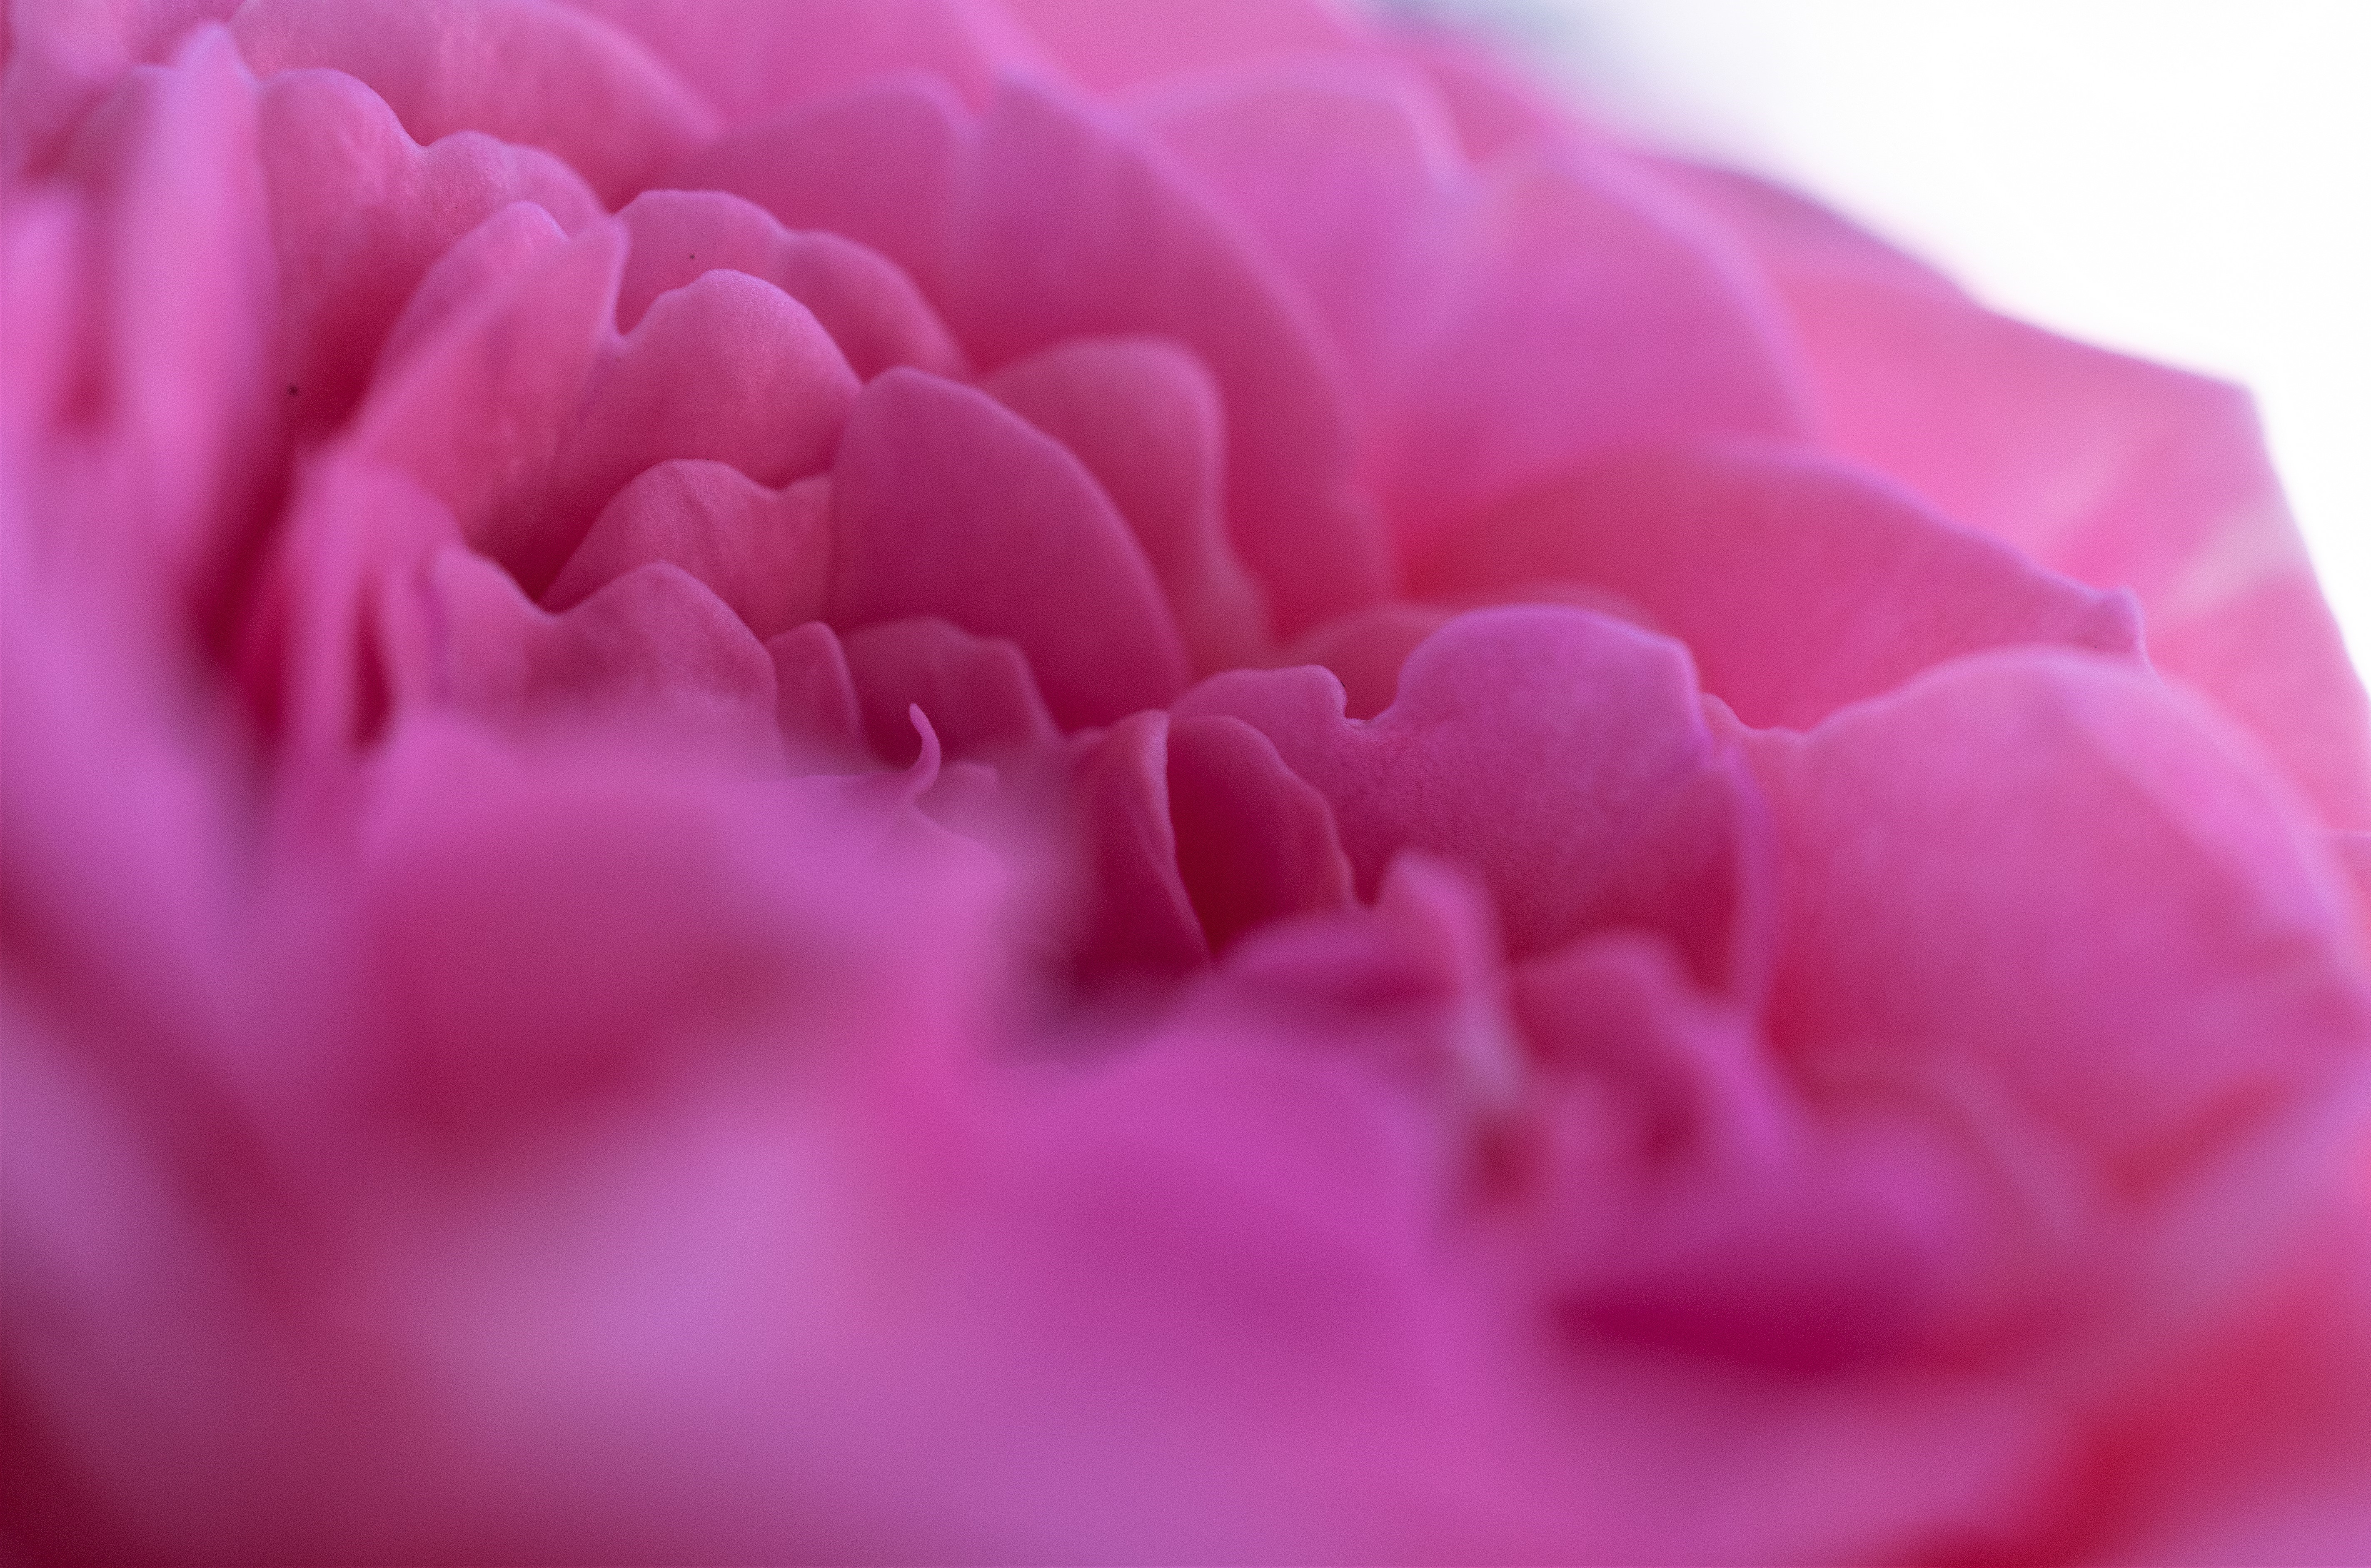
rose, petals, macro, close up, nature, flower, pink, spring, plant, botany, petal, magenta, rose family, annual plant, rose order, flowering plant, rosa centifolia, macro photography, peach, floribunda, garden roses, cut flowers, herbaceous plant, pink family, Hybrid tea rose, still life photography, subshrub